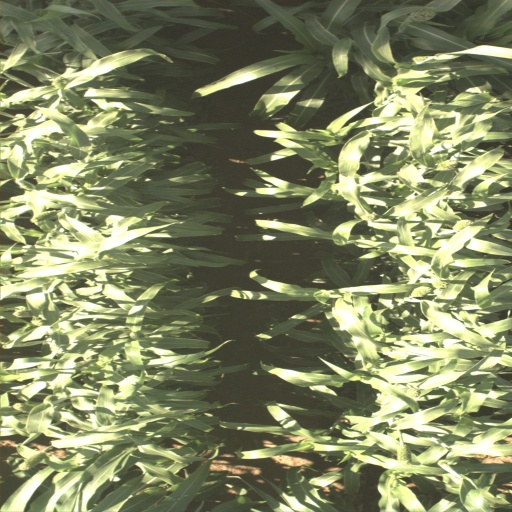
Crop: sorghum